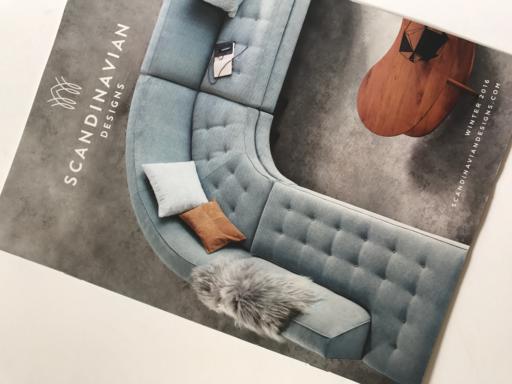
Waste category: paper